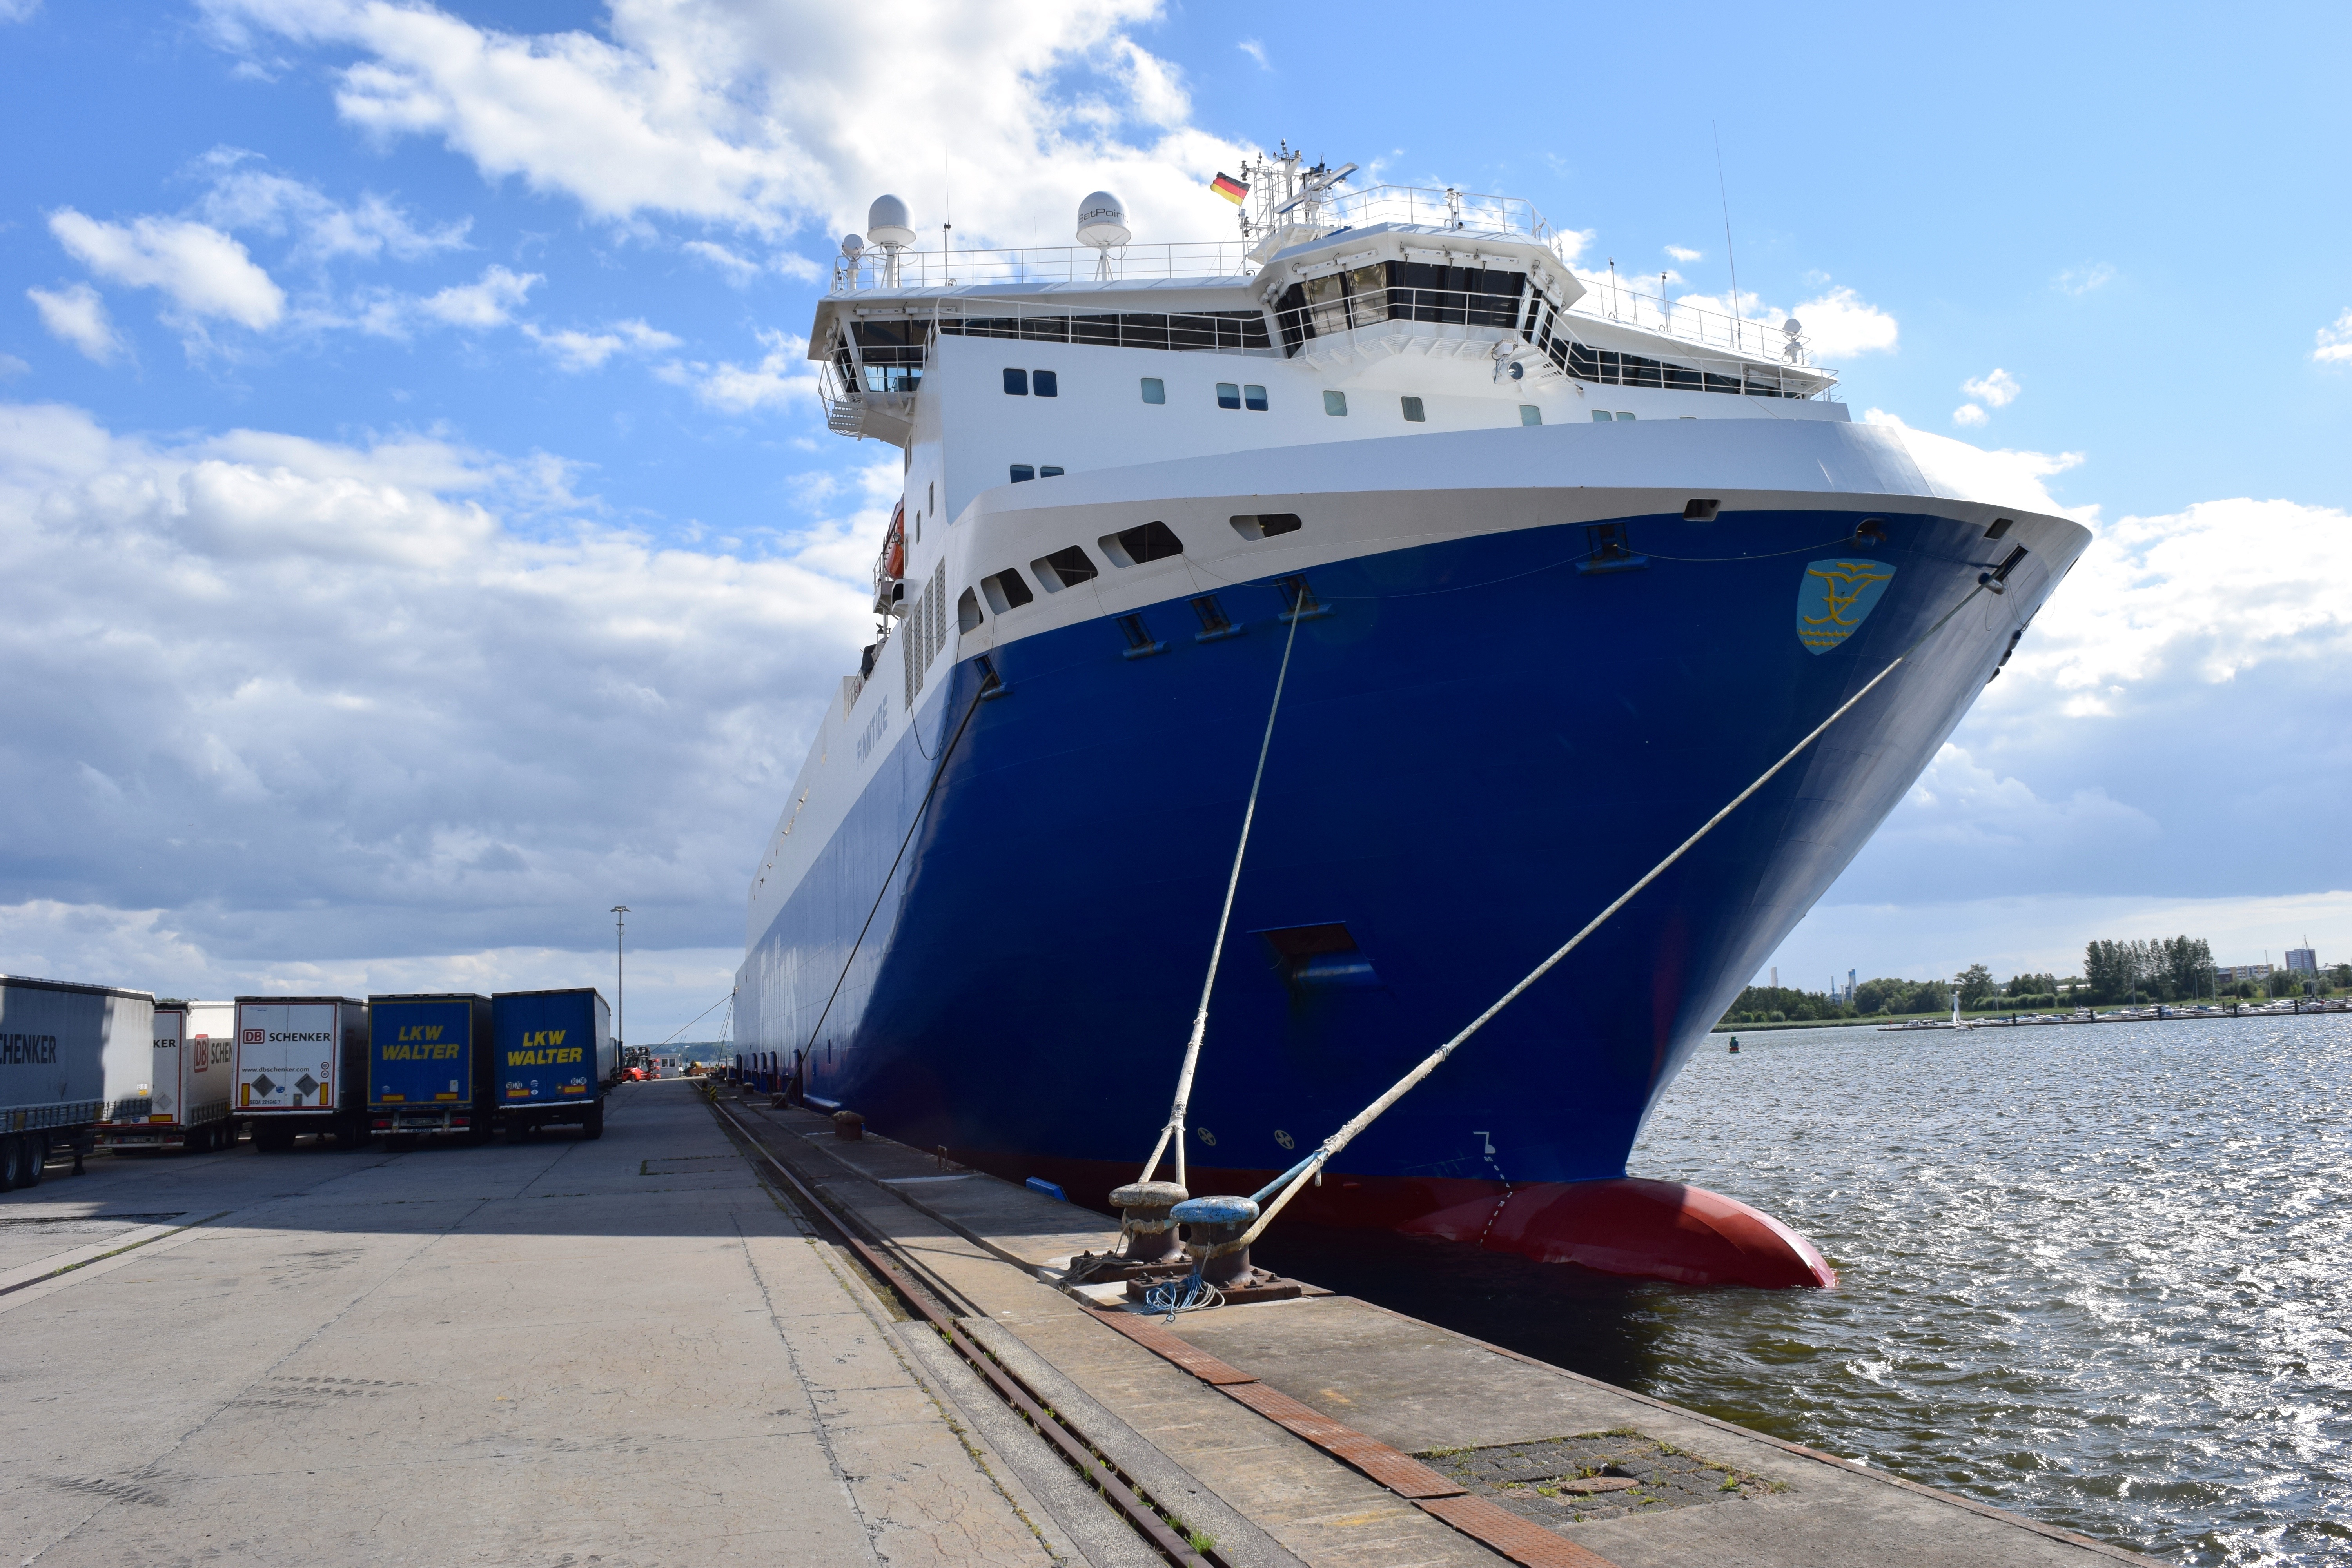
sea, water, ocean, boat, ship, boot, vehicle, yacht, port, cargo ship, ferry, finland, channel, watercraft, cruise ship, rostock, scandinavia, baltic sea, passenger ship, freight transport, ocean liner